McLaren

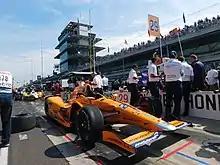
The car backed by McLaren at the 2017 Indianapolis 500, which was driven by Fernando Alonso

McLaren's first racing car designed and built "from the rubber up" by Bruce McLaren Motor Racing was the M1. The car with a small block Oldsmobile had immediate success driven by Bruce McLaren. The car was raced in North America and Europe in 1964 in various A sports and United States Road Racing Championship events. In 1965 the team car was the M1A prototype from which the production Elva M1As were based. In late 1965, the M1B (also known as Mk2) was the team car for the North American races at the end of the year. For the Can-Am Series, which started in 1966, McLaren created the M3 which Bruce and Chris Amon drove – customer cars also appeared in several races in the 1966 season. With the M3, they led two races but scored no wins, and the inaugural title was taken by John Surtees in a Lola T70. The following year, Robin Herd purpose-designed the Chevrolet V8-powered M6A, delays with the Formula One programme allowing the team to spend extra resources on developing the Can-Am car which was the first to be painted in McLaren orange. With Denny Hulme now partnering Bruce, they won five of six races and Bruce won the championship, setting the pattern for the next four years. In the 1968 season, they used a new car, the M8, to win four races; non-works McLarens took the other two, but this time Hulme was victorious overall. In the 1969 season, McLaren domination became total as they won all 11 races with the M8B; Hulme won five, and Bruce won six and the Drivers' Championship. From 1969 onwards, McLaren M12 – the customer "variant" of the M8 – was driven by several entrants, including a version modified by Jim Hall of Chaparral fame. McLaren's success in Can-Am brought with it financial rewards, both prize money and money from selling cars to other teams, that helped to support the team and fund the nascent and relatively poor-paying Formula One programme.